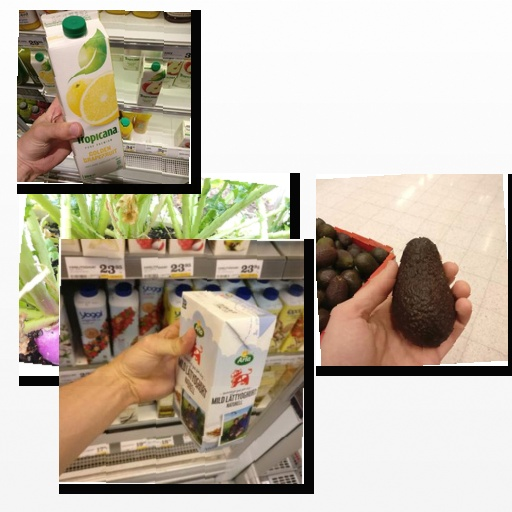
Food items: grapefruit_juice, avocado, yoghurt, turnip